New York State Route 318

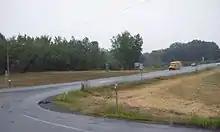
NY 318 as seen from NY 14 northbound

Now in the town of Junius, the route follows an alignment parallel to that of the Thruway as it passes south of a large housing development and by a series of small lakes collectively known as Junius Ponds. NY 318 continues on, passing through a mixture of forested areas and cultivated fields as it heads eastward through the town. Just past an intersection with Nine Foot Road (County Route 108 or CR 108), NY 318 serves the Waterloo Premium Outlets, a large collection of outlet stores situated between NY 318 and the Thruway. Past the outlet mall, the route continues through largely rural surroundings to the community of Stone Church Corner, where it briefly curves to the northeast before veering back to the east as it enters the town of Tyre.